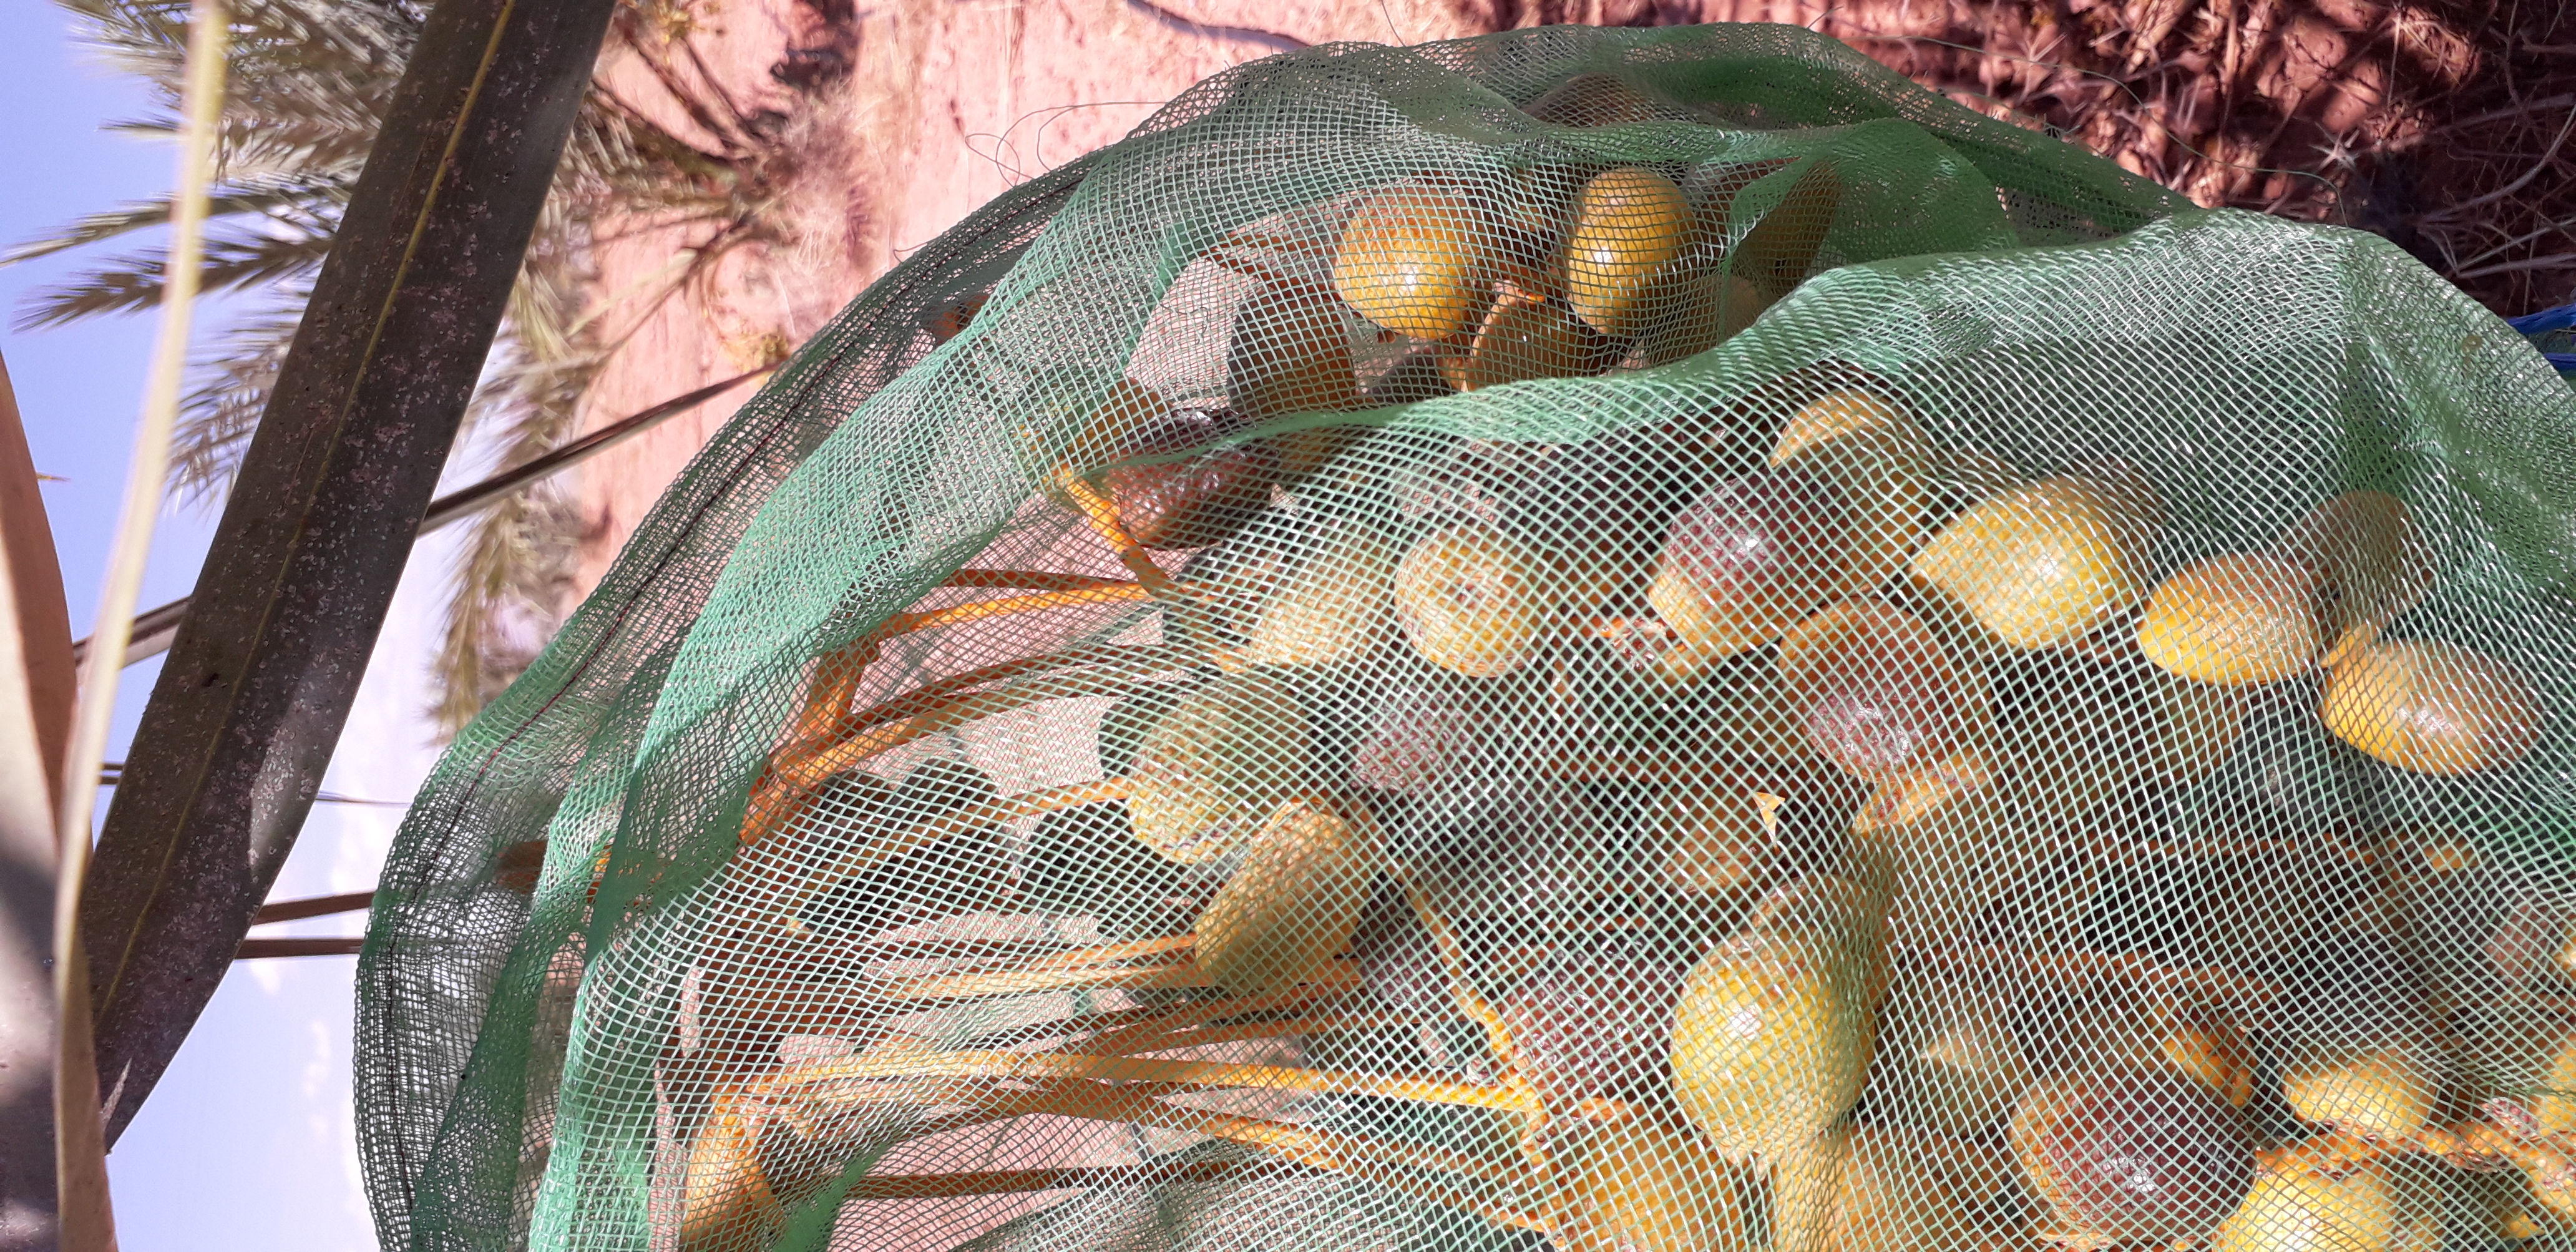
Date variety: Boufagous